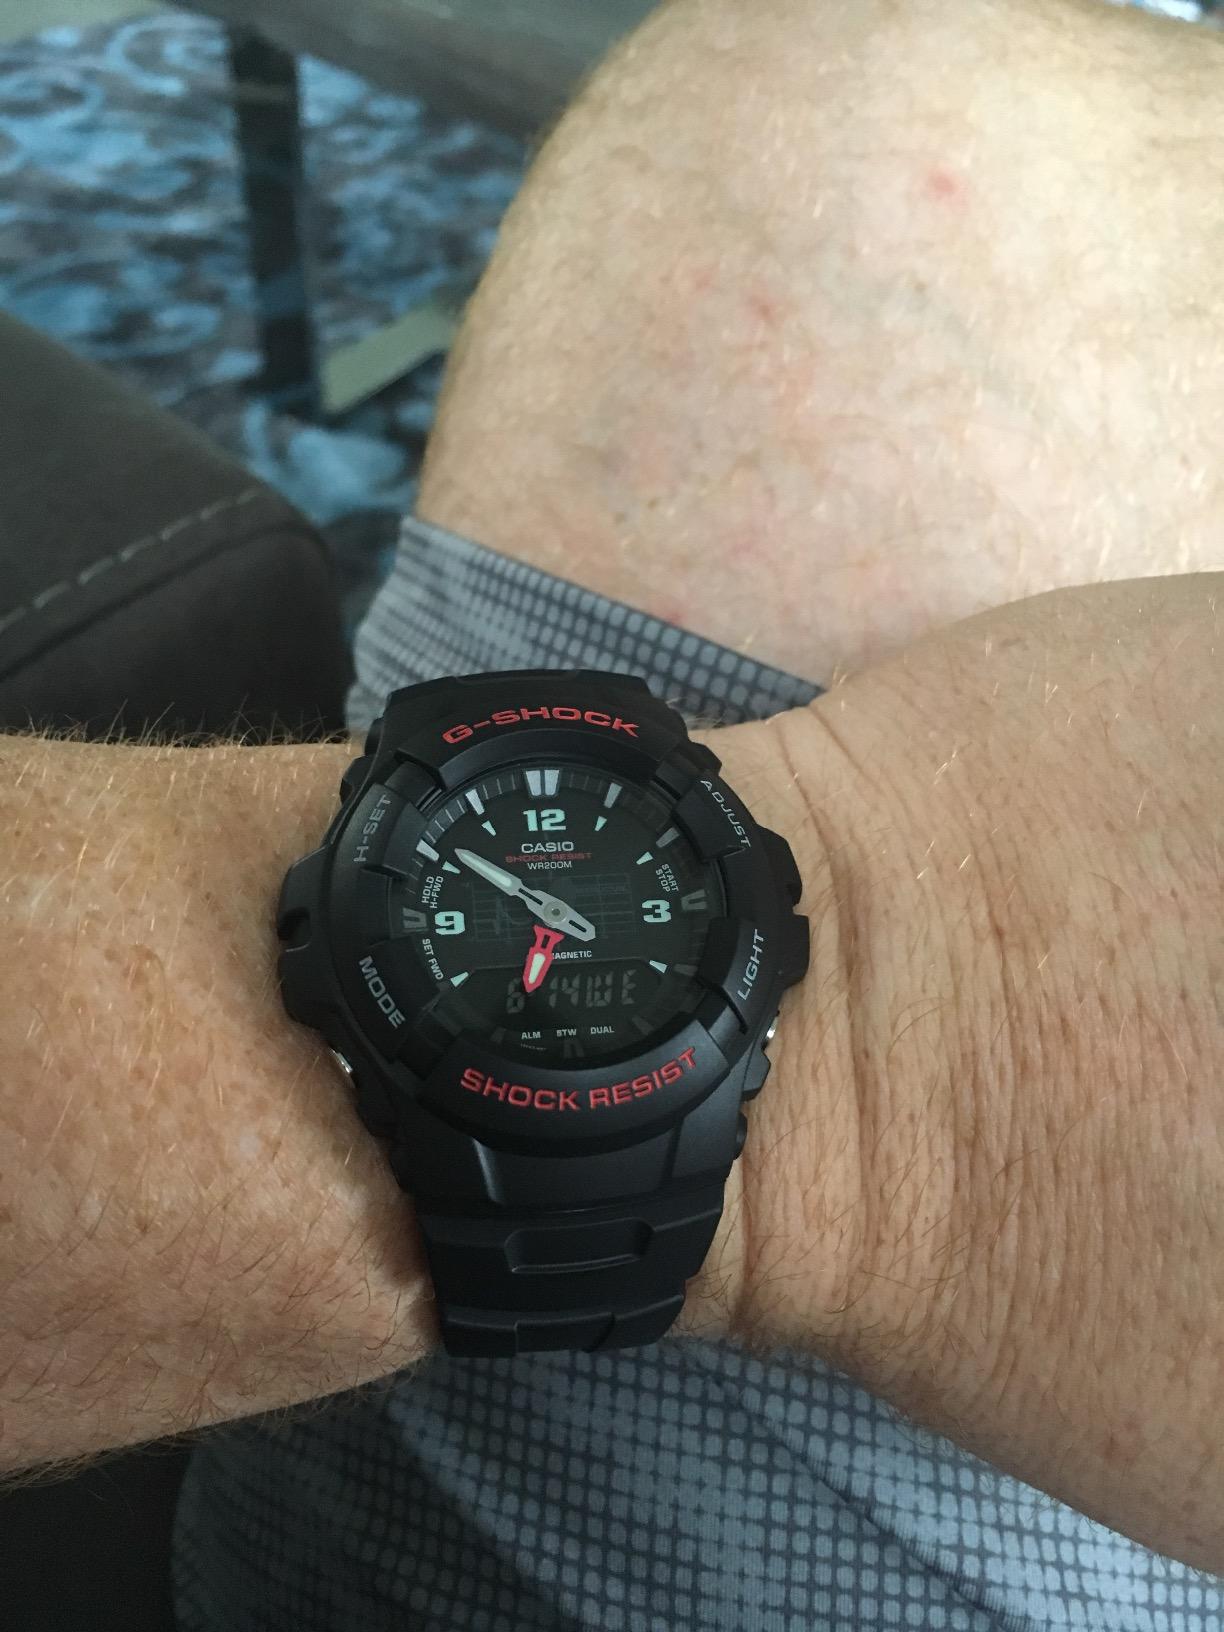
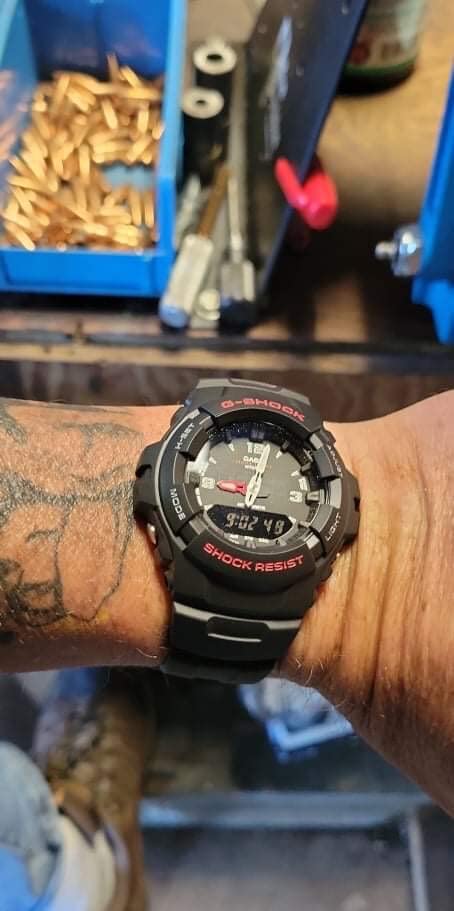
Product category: accessories_watch
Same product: yes